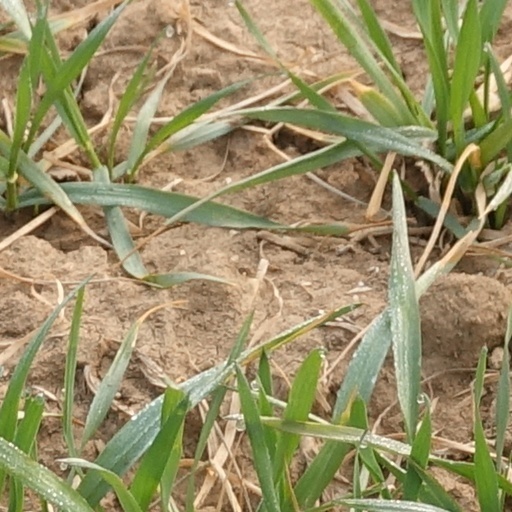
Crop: wheat